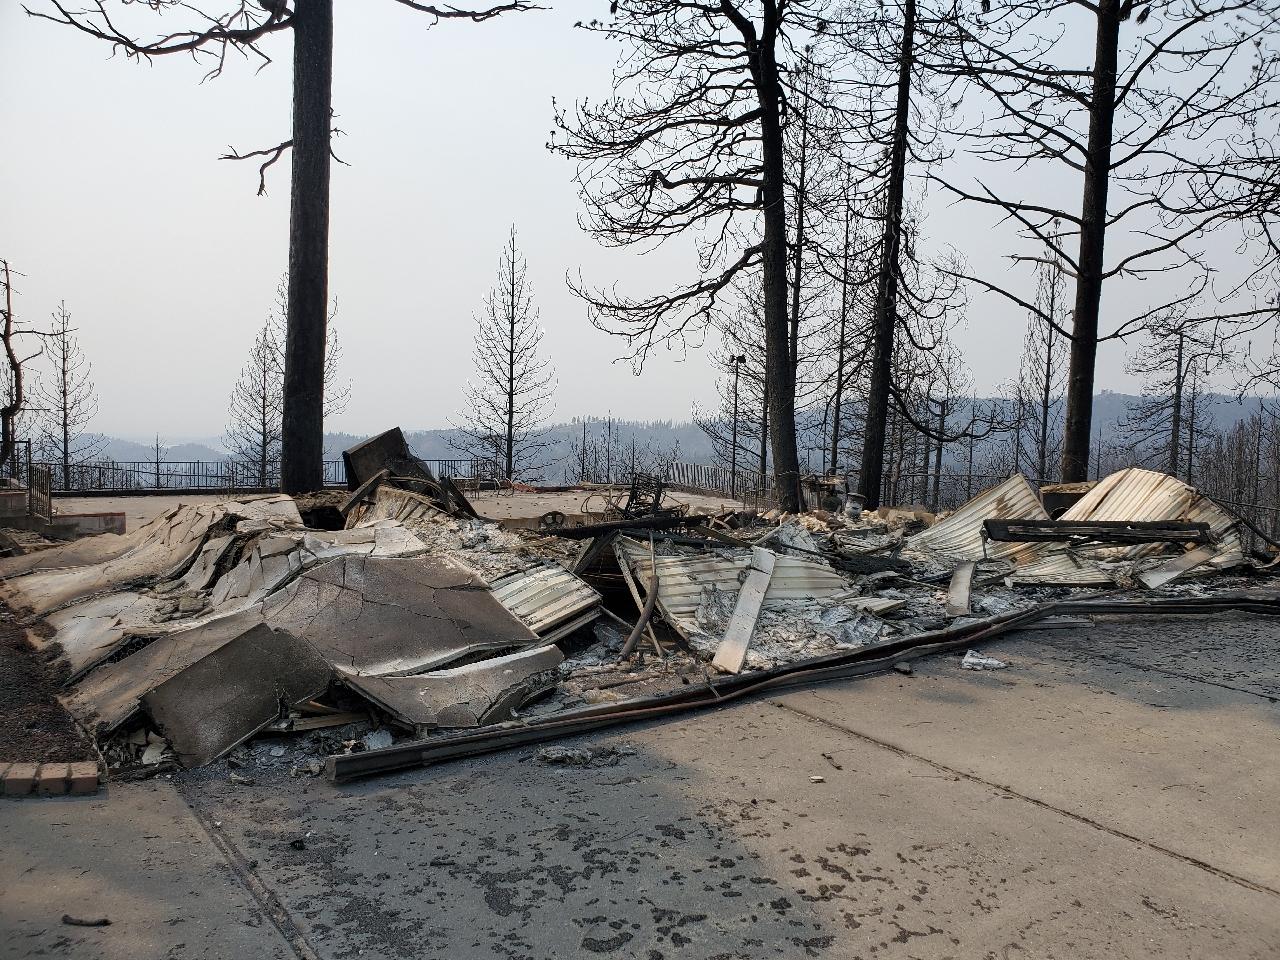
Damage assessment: destroyed